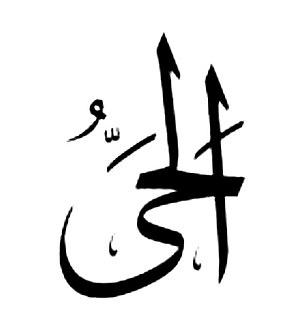
Al-Hayy / Le Vivant est un beau nom d'Allah, est un exalte nom d'Allah. Español: Al Jay / El Seimpre Vivo